Le Mesnil-Amand

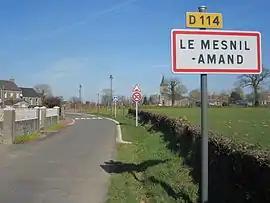
Entrance of the village

Le Mesnil-Amand is a former commune in the Manche department in Normandy in north-western France. On 1 January 2019, it was merged into the new commune Gavray-sur-Sienne.